Houston

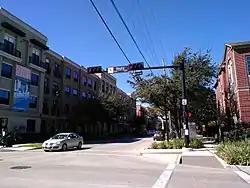
Intersection of Bagby and McGowen streets in western Midtown, 2016

The city of Houston was incorporated in 1837 and adopted a ward system of representation shortly afterward, in 1840. The six original wards of Houston are the progenitors of the 11 modern-day geographically oriented Houston City Council districts, though the city abandoned the ward system in 1905 in favor of a commission government, and, later, the existing mayor–council government.